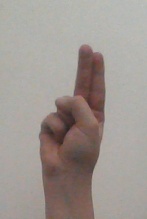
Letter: taa